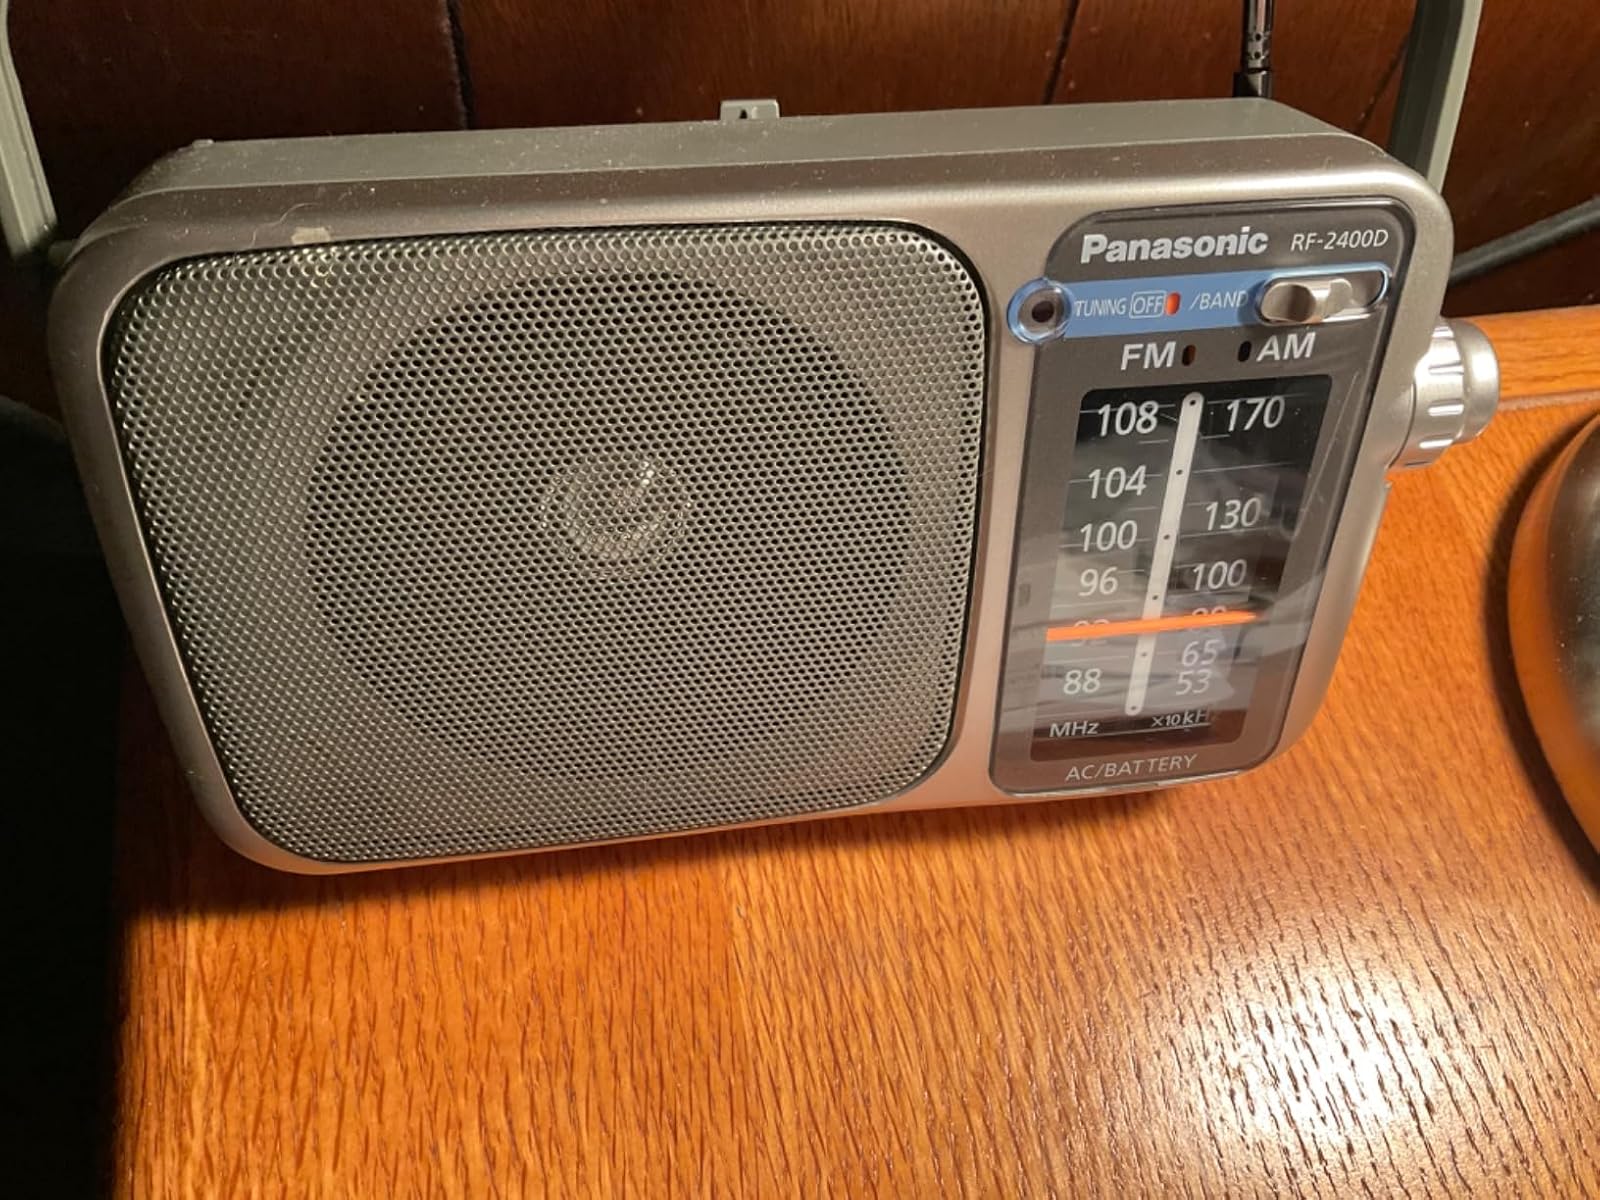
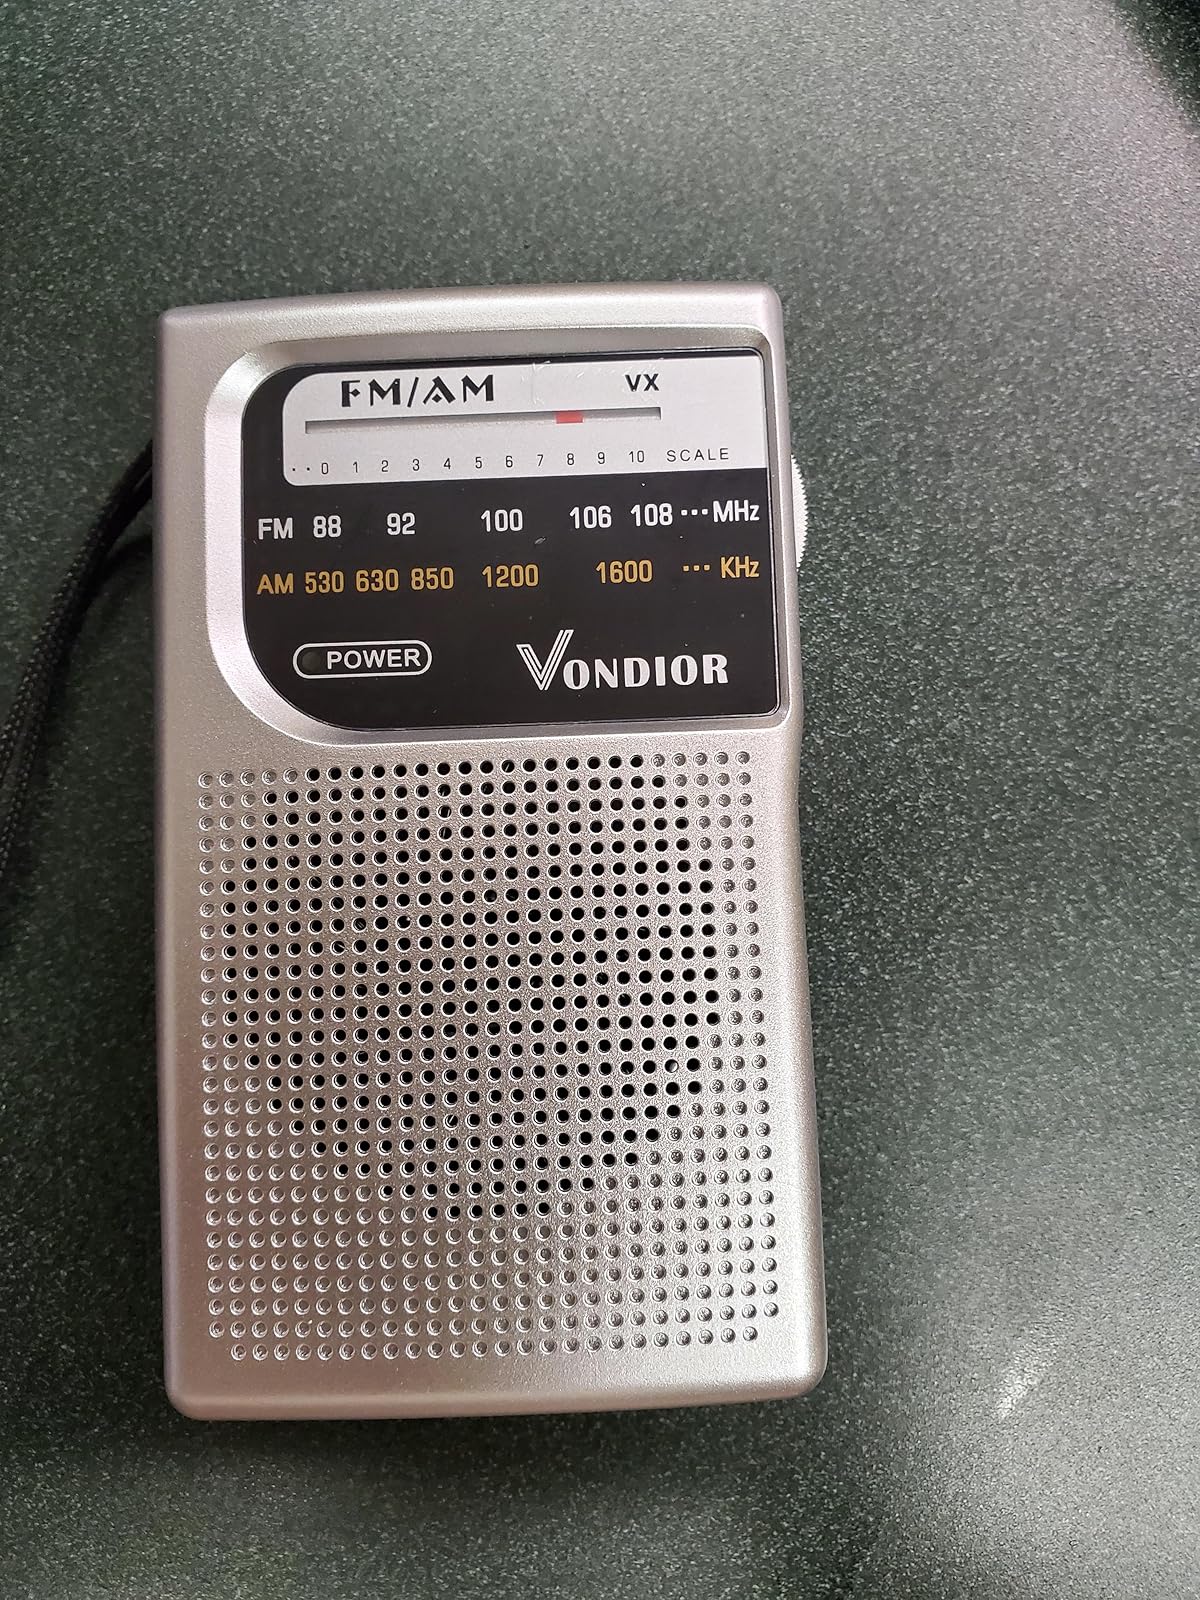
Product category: radio
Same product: no